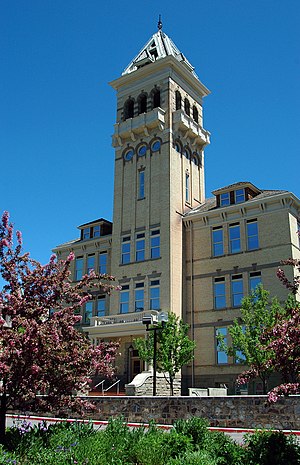
Logan (Utah)
Hovedbygningen på Utah State University.
Logan er en by og administrativt centrum i det amerikanske county Cache County i det nordligste Utah, USA. Byen ligger nordøst for Ogden og ca. 130 km nord for Salt Lake City ved Logan River.